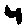
Label: 4